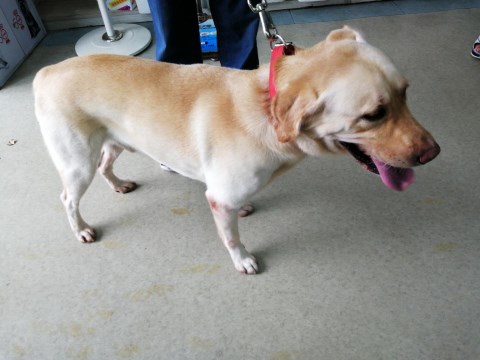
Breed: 3580-n000122-Labrador_retriever